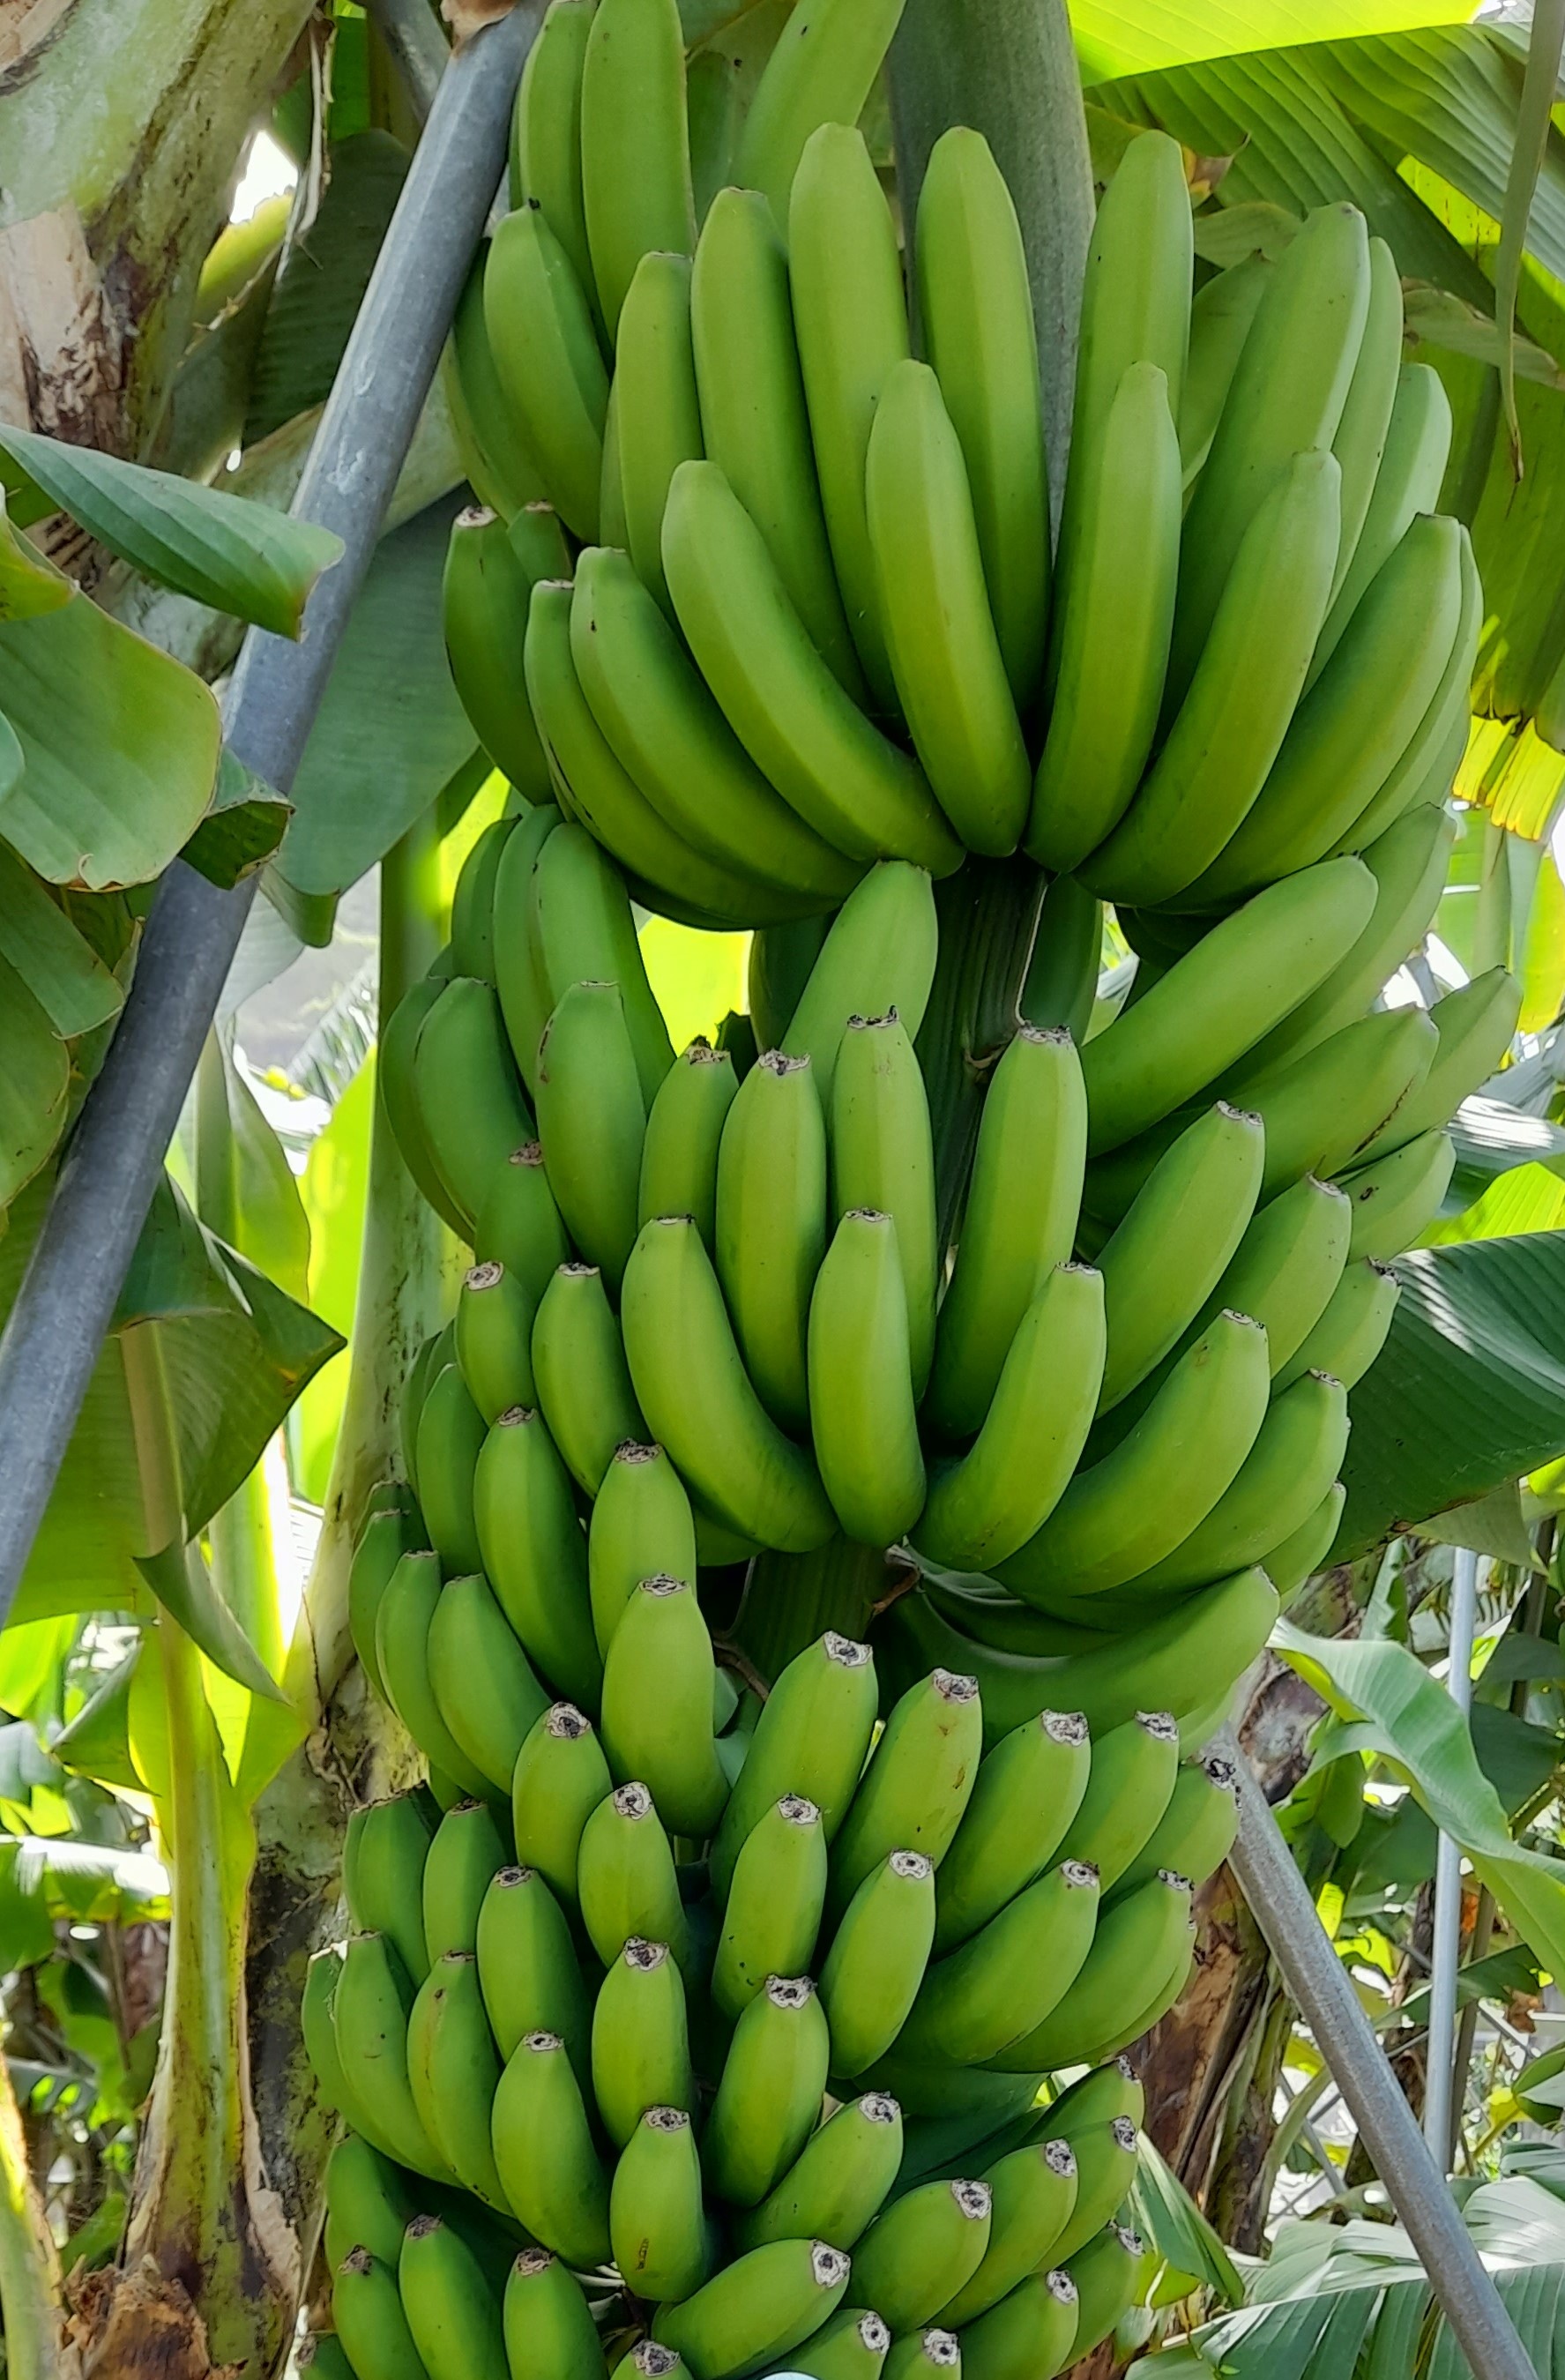
Label: Keep